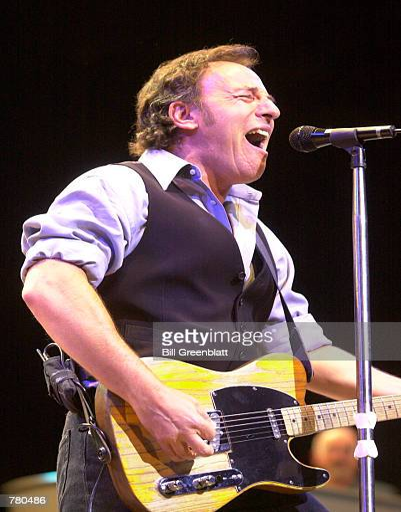
folk rock artist sings during a performance